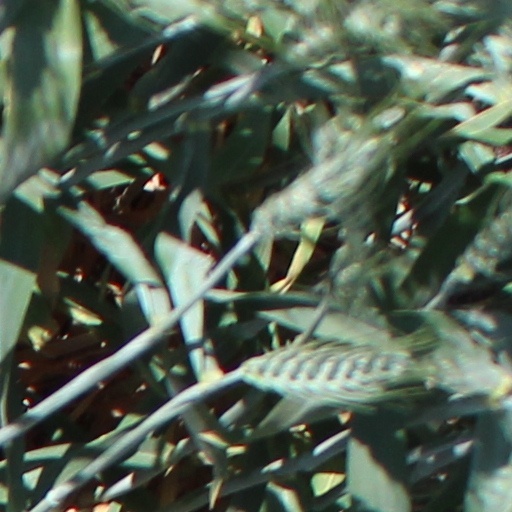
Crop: wheat